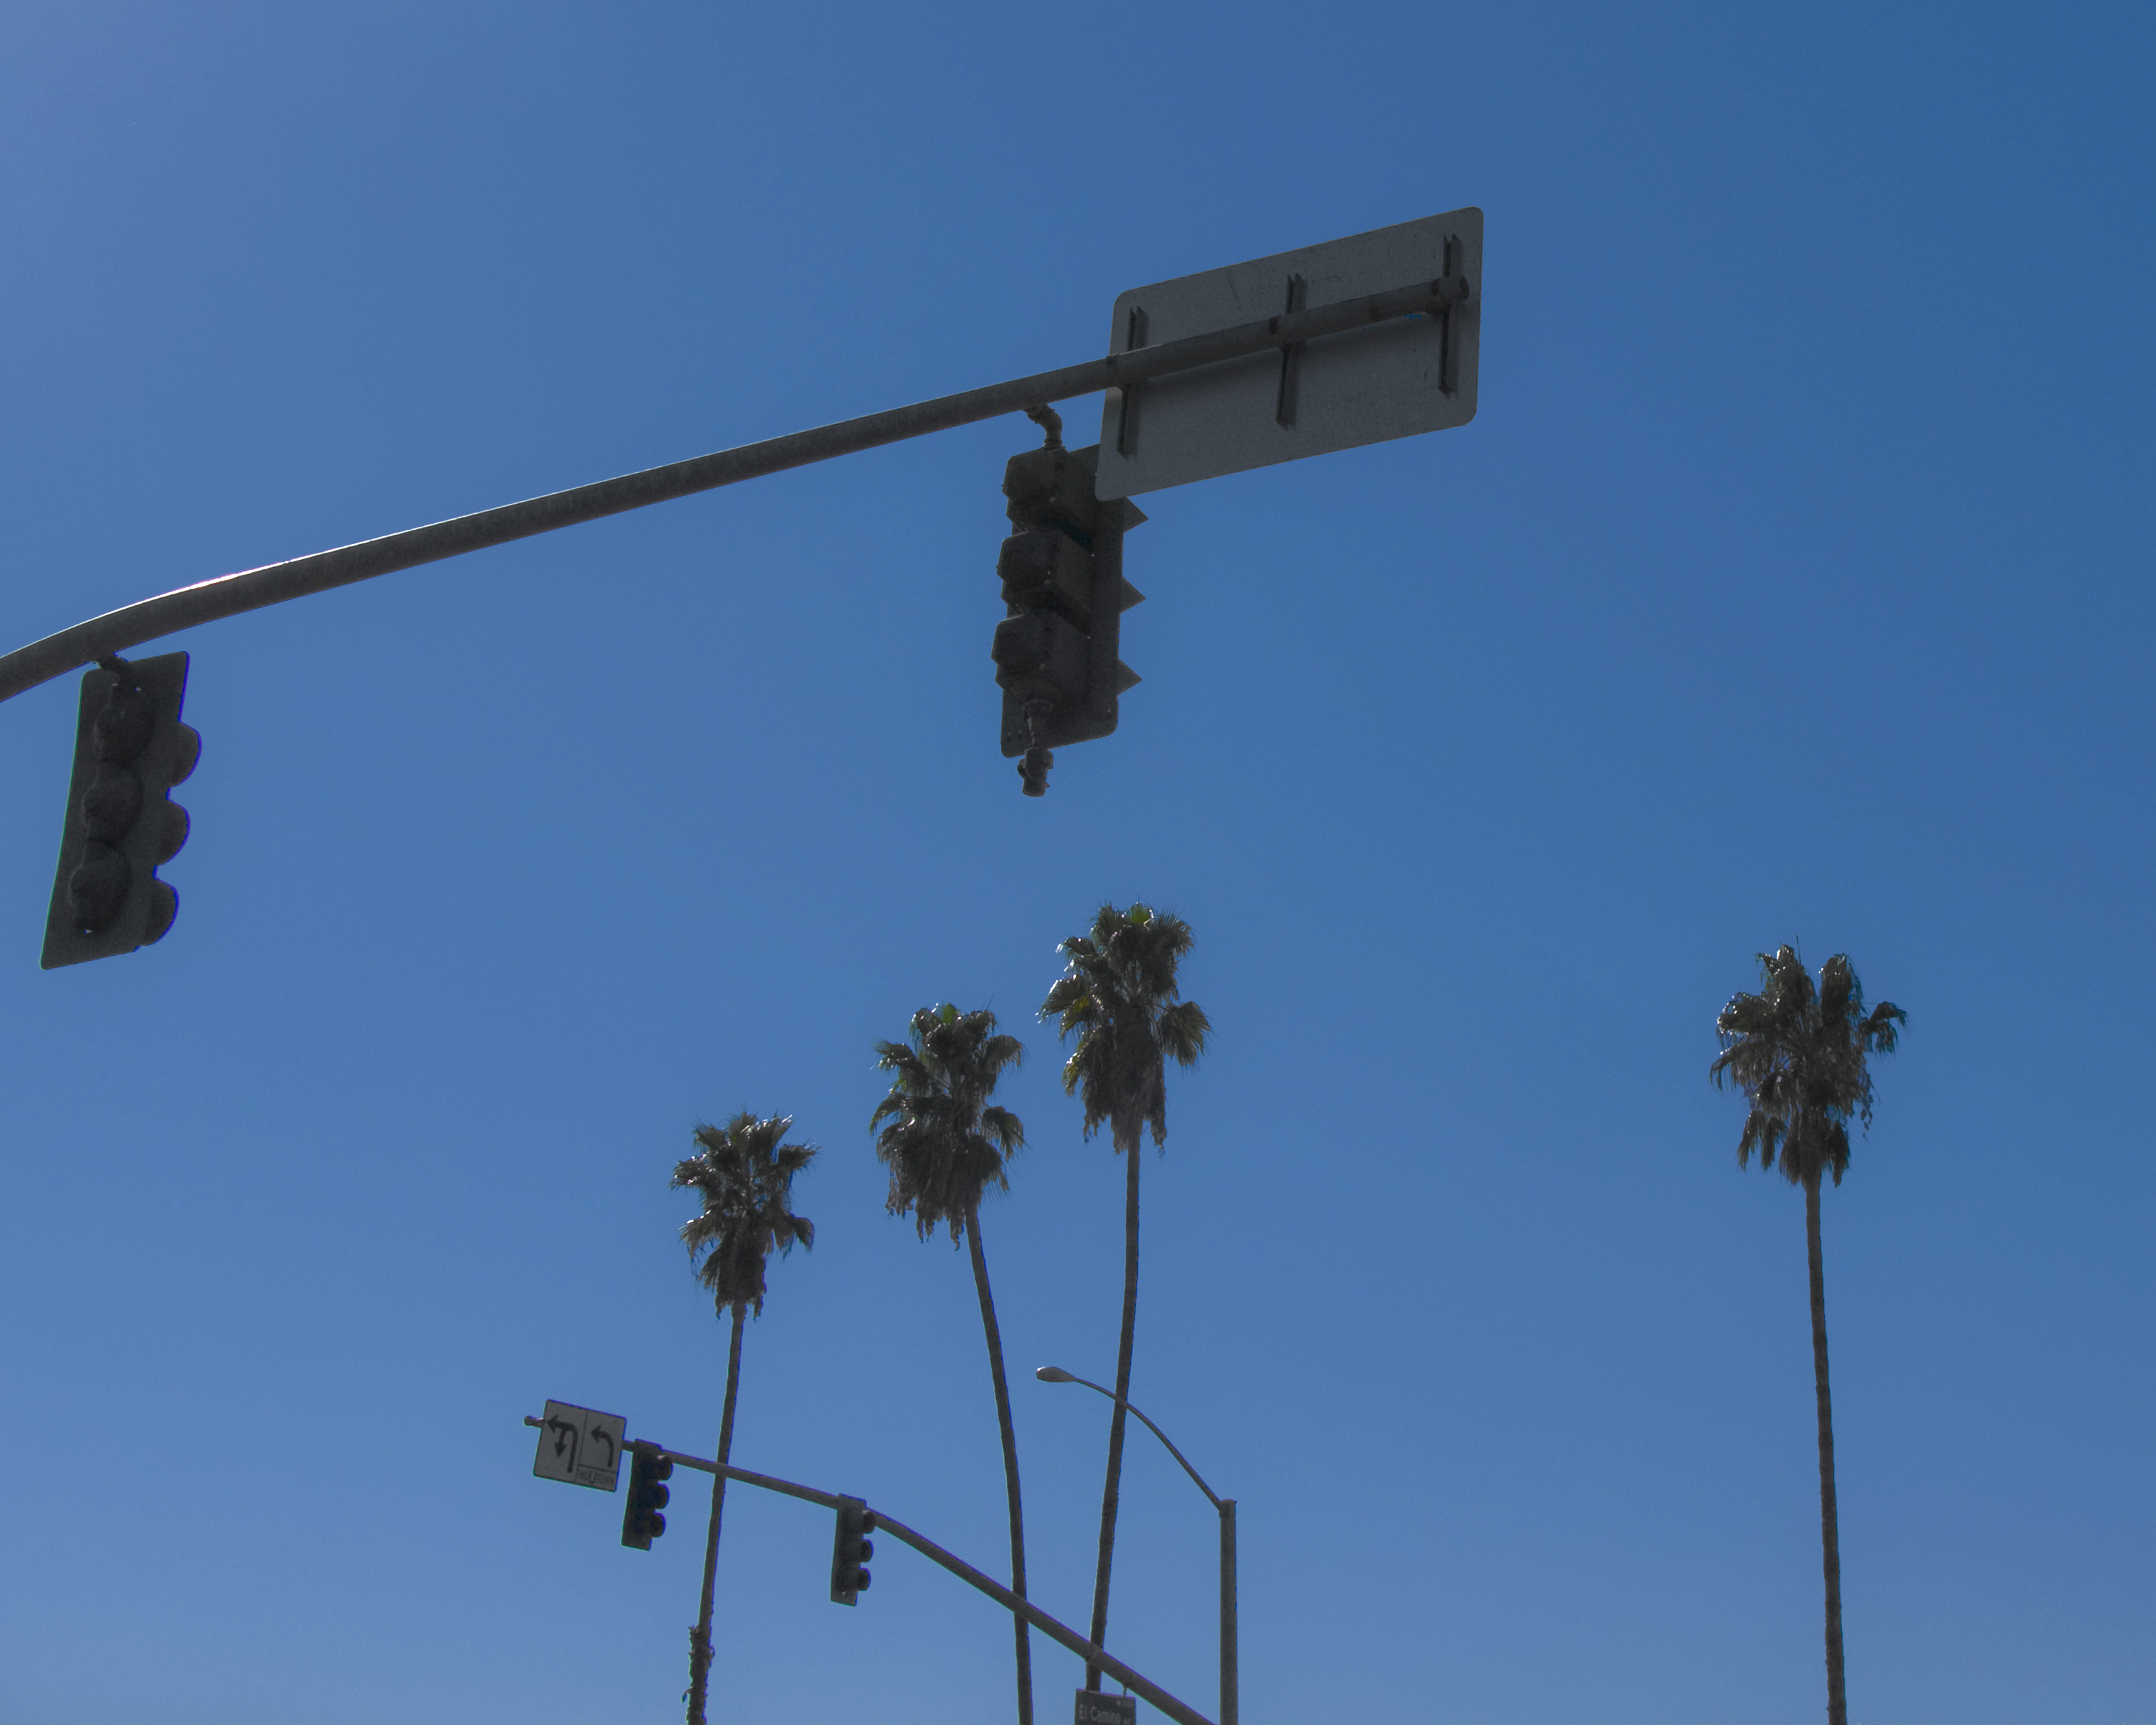
tree, cloud, sky, wind, line, mast, blue, street light, lighting, traffic light, light fixture, sacramento, overhead power line